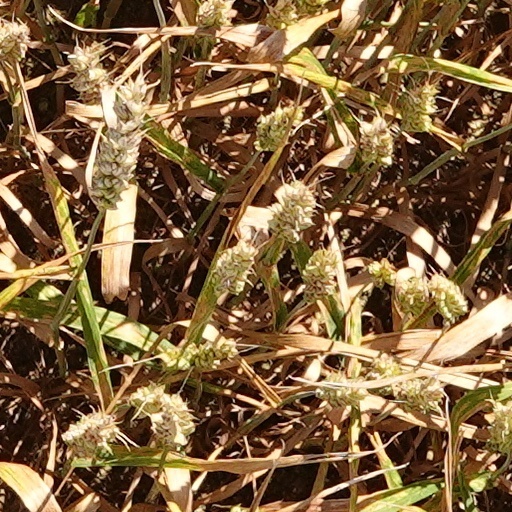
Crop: wheat